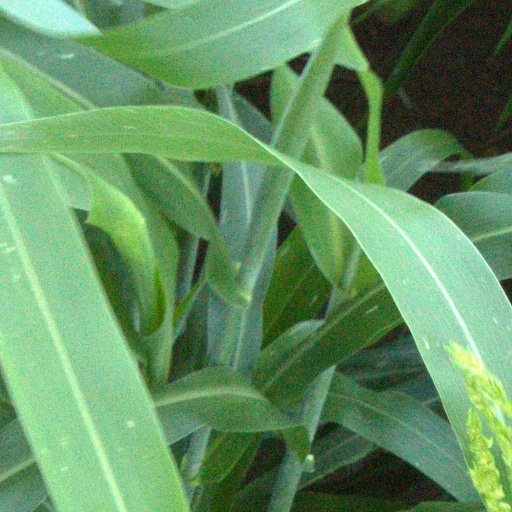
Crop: sorghum